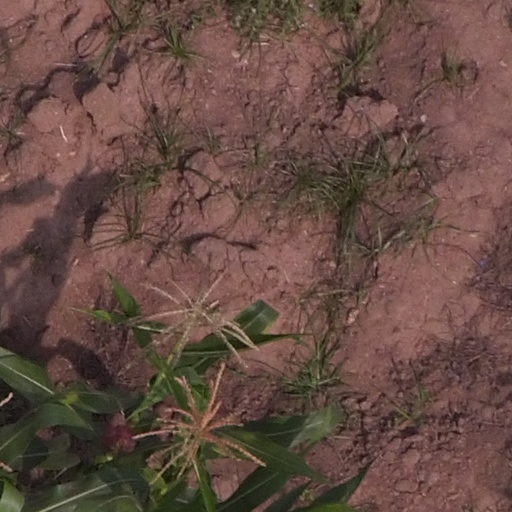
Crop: maize; corn